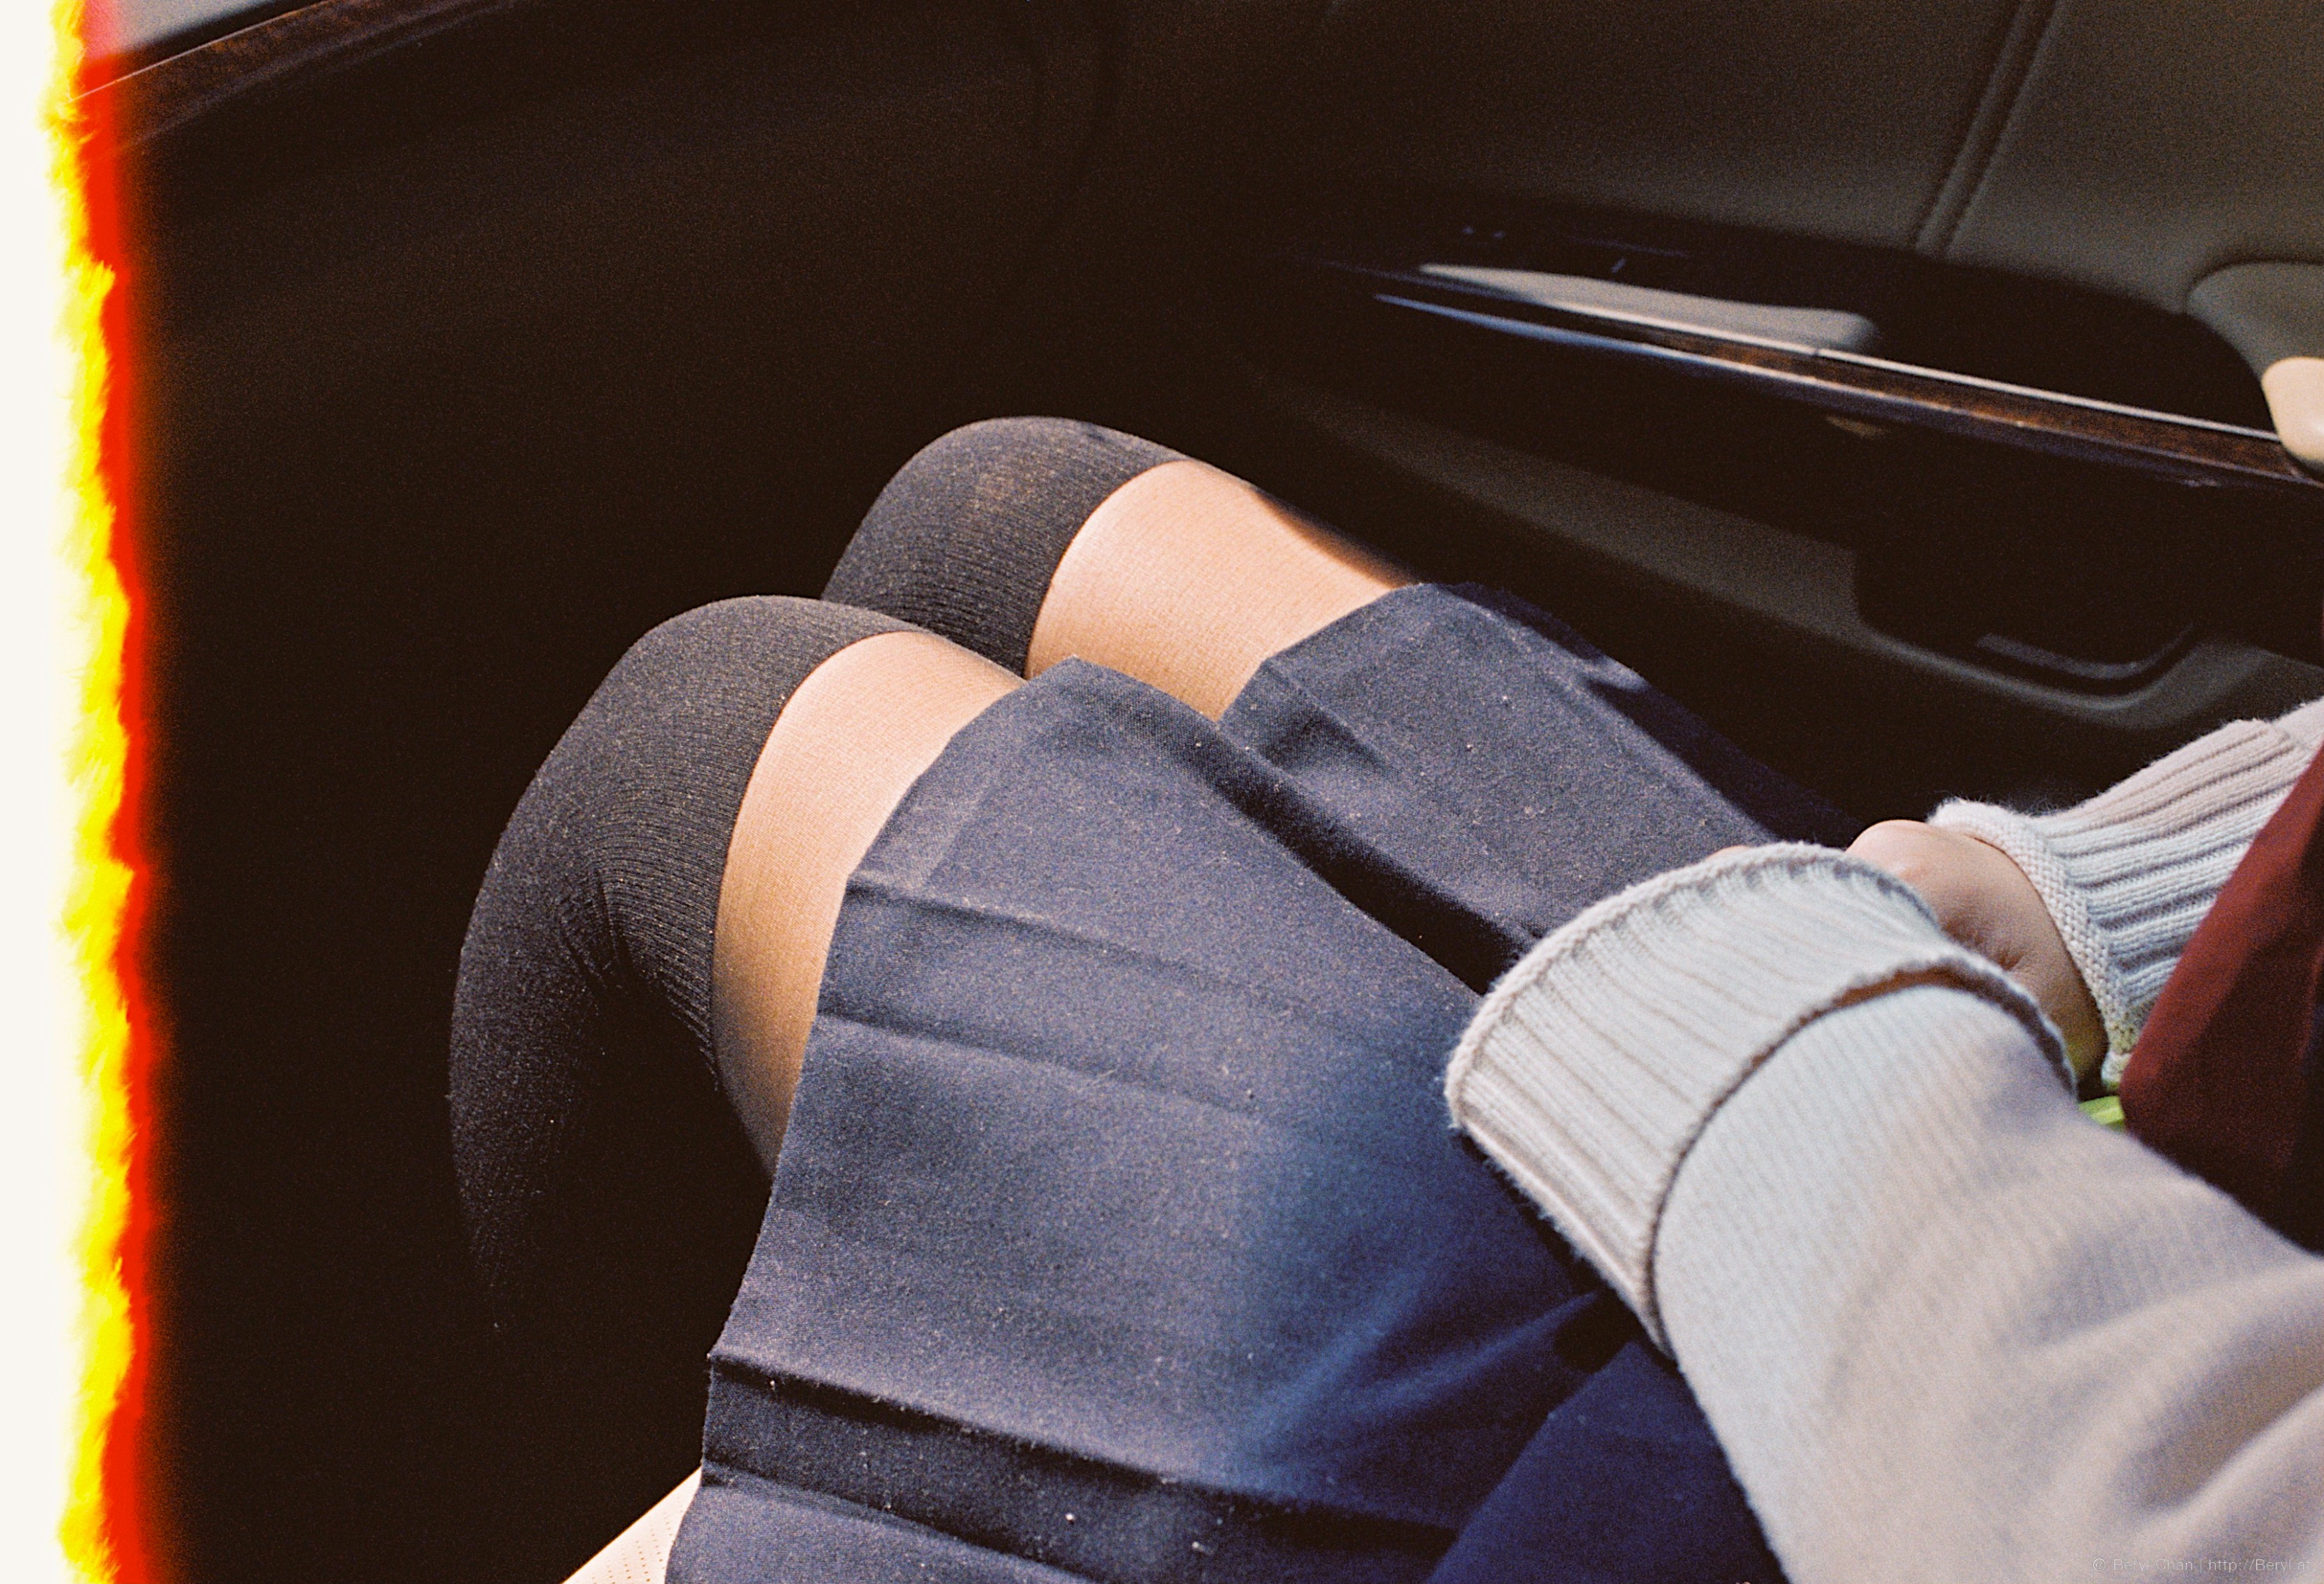
hand, girl, vintage, cute, film, analog, leg, portrait, finger, student, nikon, arm, human body, sunny, 50mm, hands, legs, faceless, kodak, detail, car seat, socks, kneehighsocks, kneesocks, pantyhose, teenage, 135, nikonf3, kodakportra400, highschool, portra400